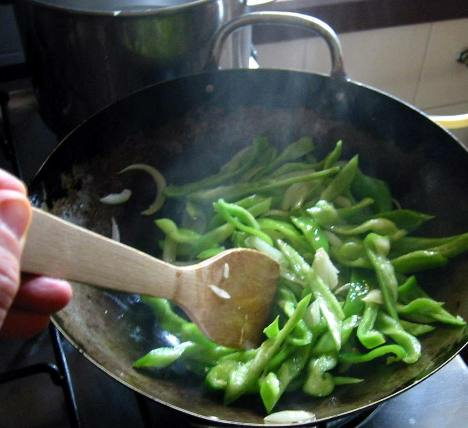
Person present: No